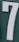
Number: 7